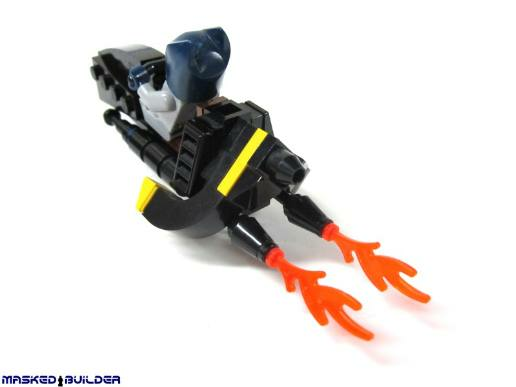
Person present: No